Truus Menger-Oversteegen

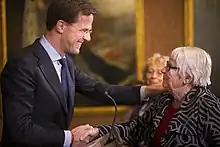
Truus Menger-Oversteegen being awarded the Mobilisation War Cross

Truus Menger-Oversteegen (29 August 1923 – 18 June 2016) was a Dutch sculptor and painter. During the Second World War she was a member of the anti-Nazi Dutch Resistance, together with her sister, Freddie Oversteegen, and Hannie Schaft.